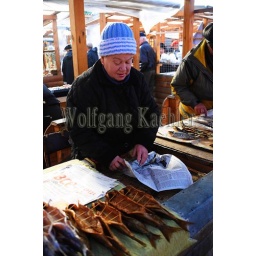
Russia, siberia, near irkutsk, lake baikal, listvyanka village, fish market, woman selling fresh and smoked fish